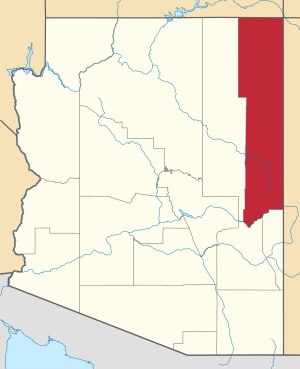
Apache County
Apache Countys placering i Arizona
Apache County er et amt i den nordøstlige del i delstaten Arizona, USA med hovedsæde i St. Johns og med New Mexico og Utah som naboer.